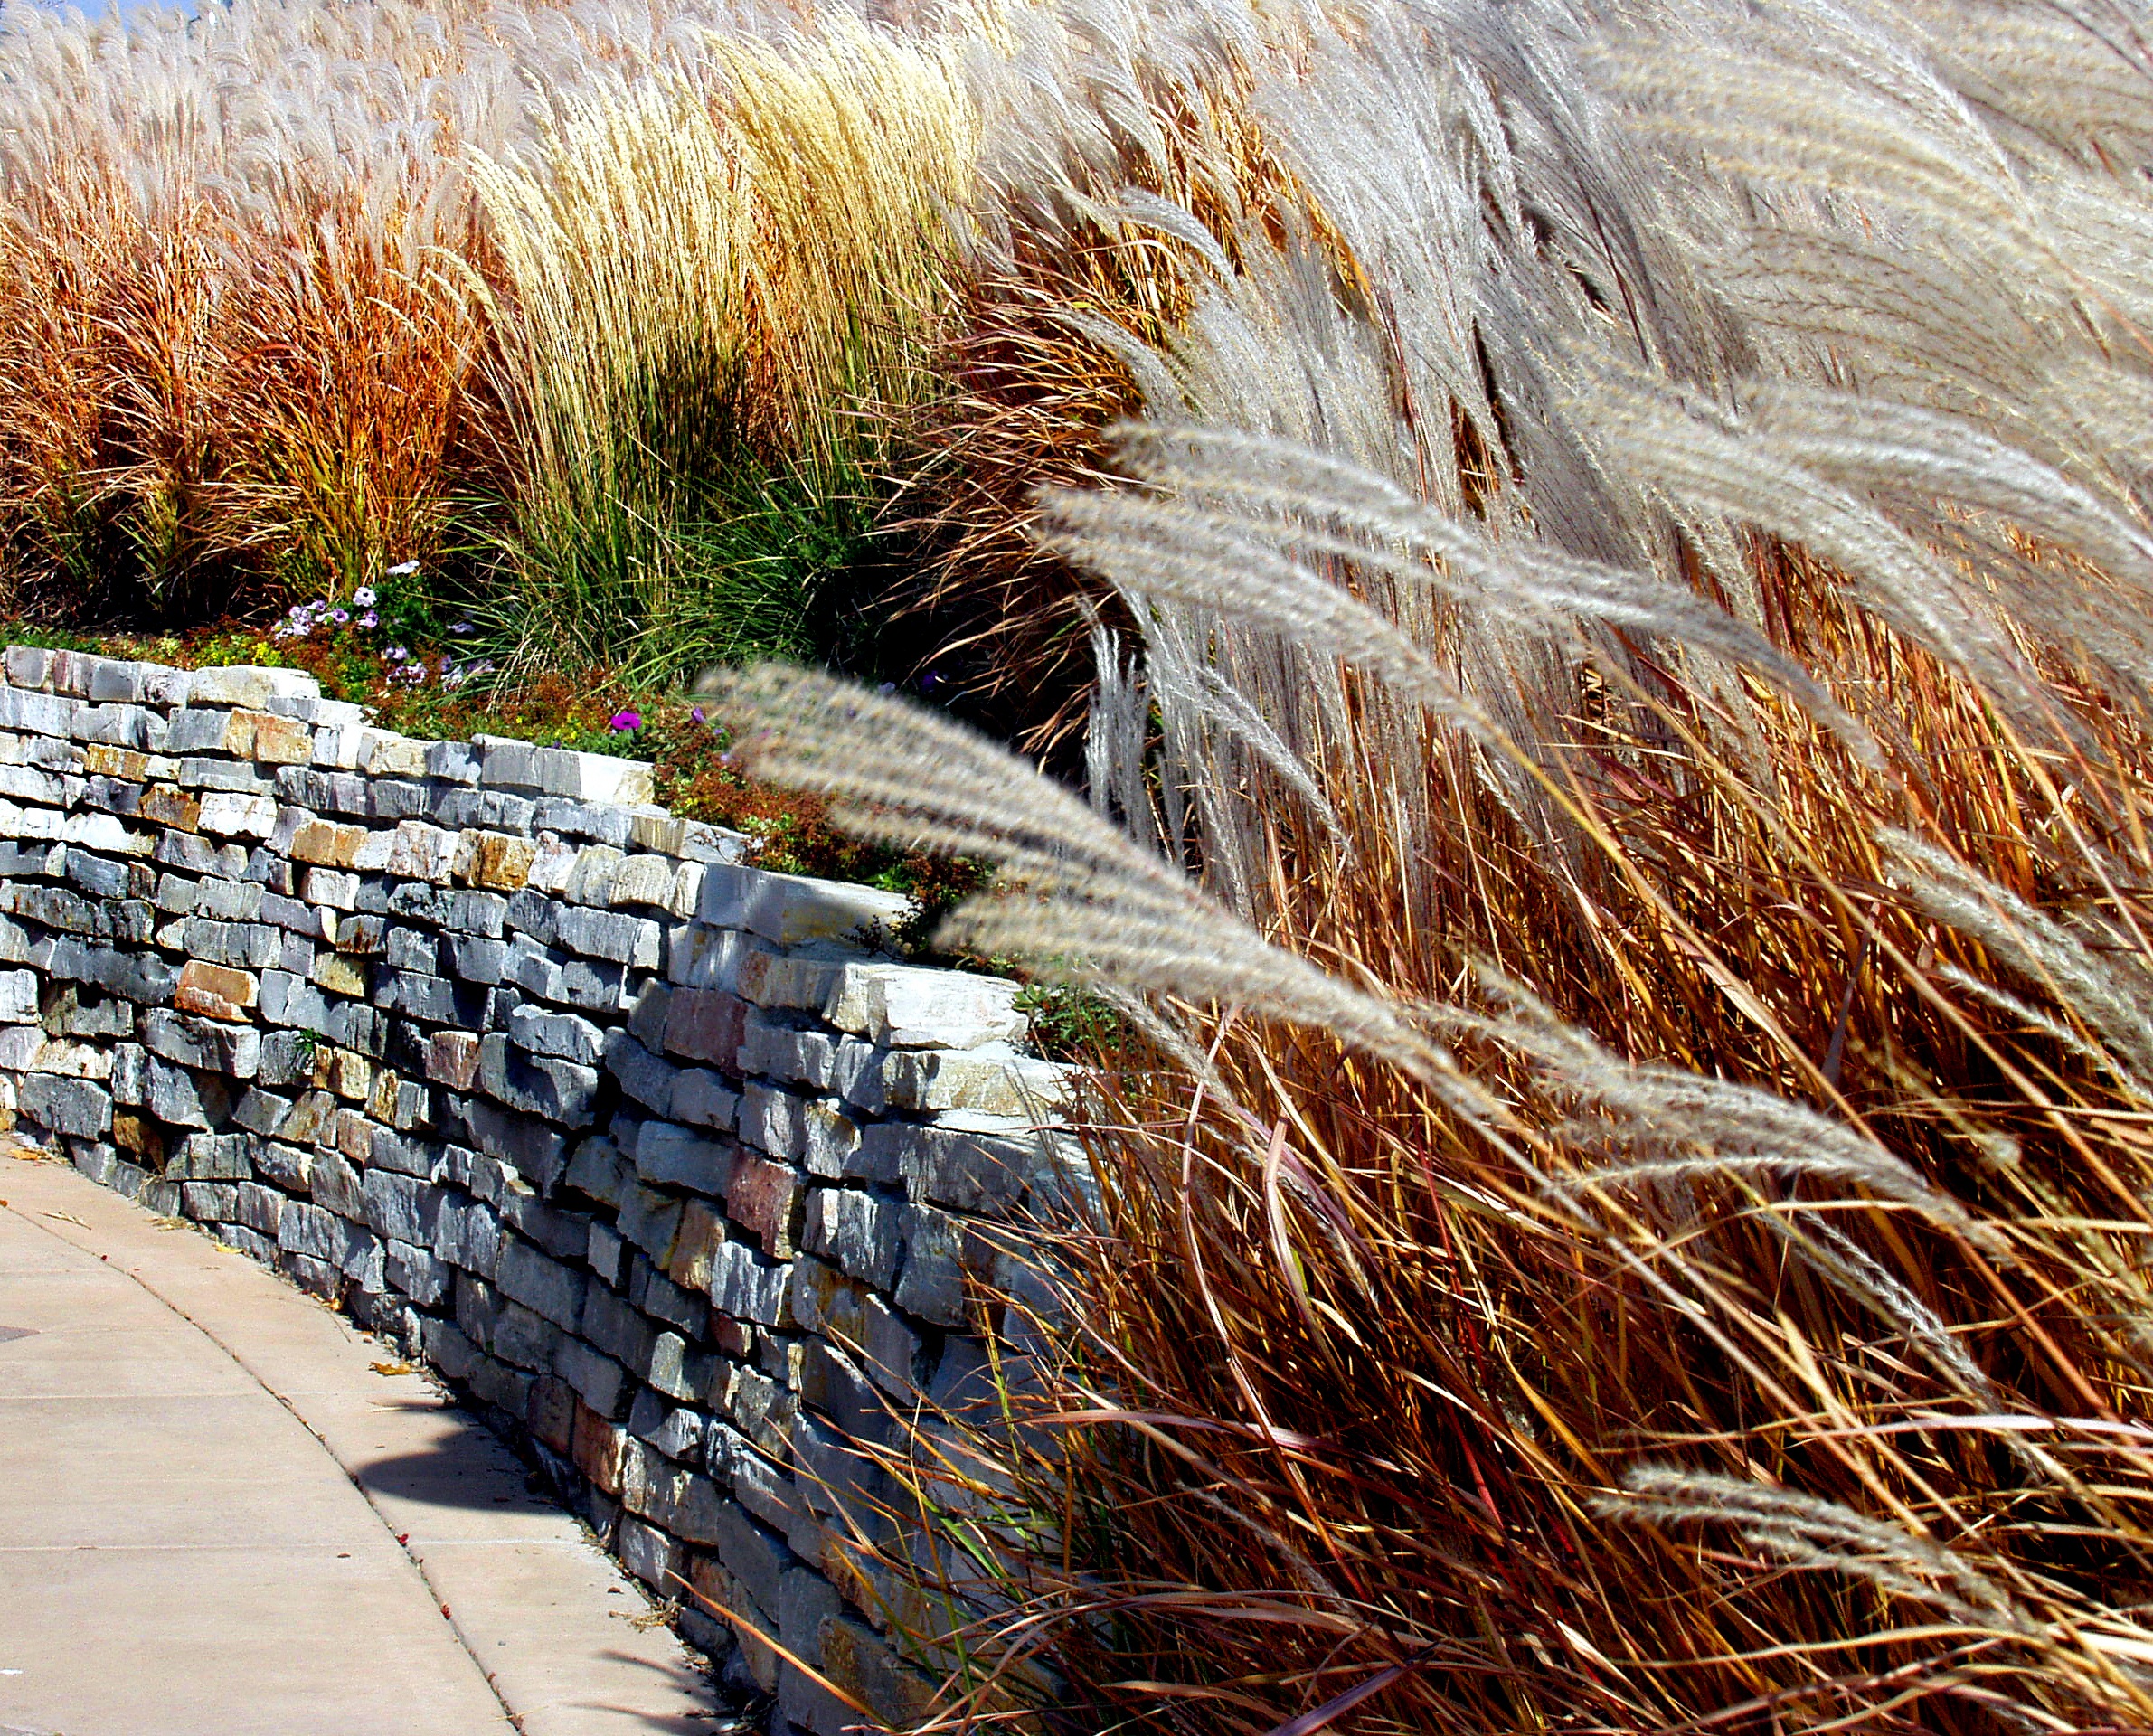
landscape, tree, nature, grass, rock, plant, wood, field, sunlight, leaf, frost, wall, stone, scenic, natural, autumn, stone wall, season, material, tall grass, grass family, woody plant